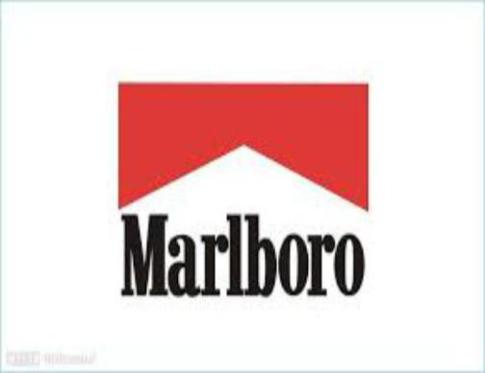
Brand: marlboro
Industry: Necessities